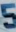
Number: 5